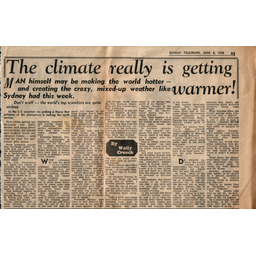
Label: paper